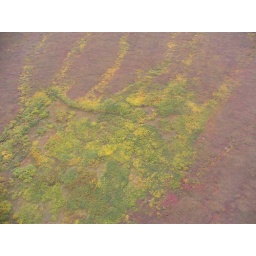
Denali National Park, flying over the tundra, fall colors, trees, gold, yellow